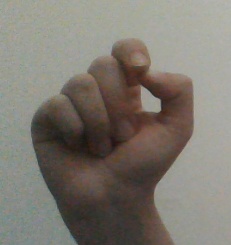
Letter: fa